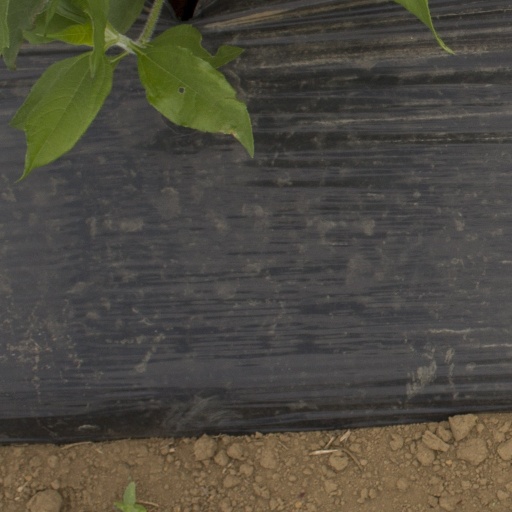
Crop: Jerusalem artichoke